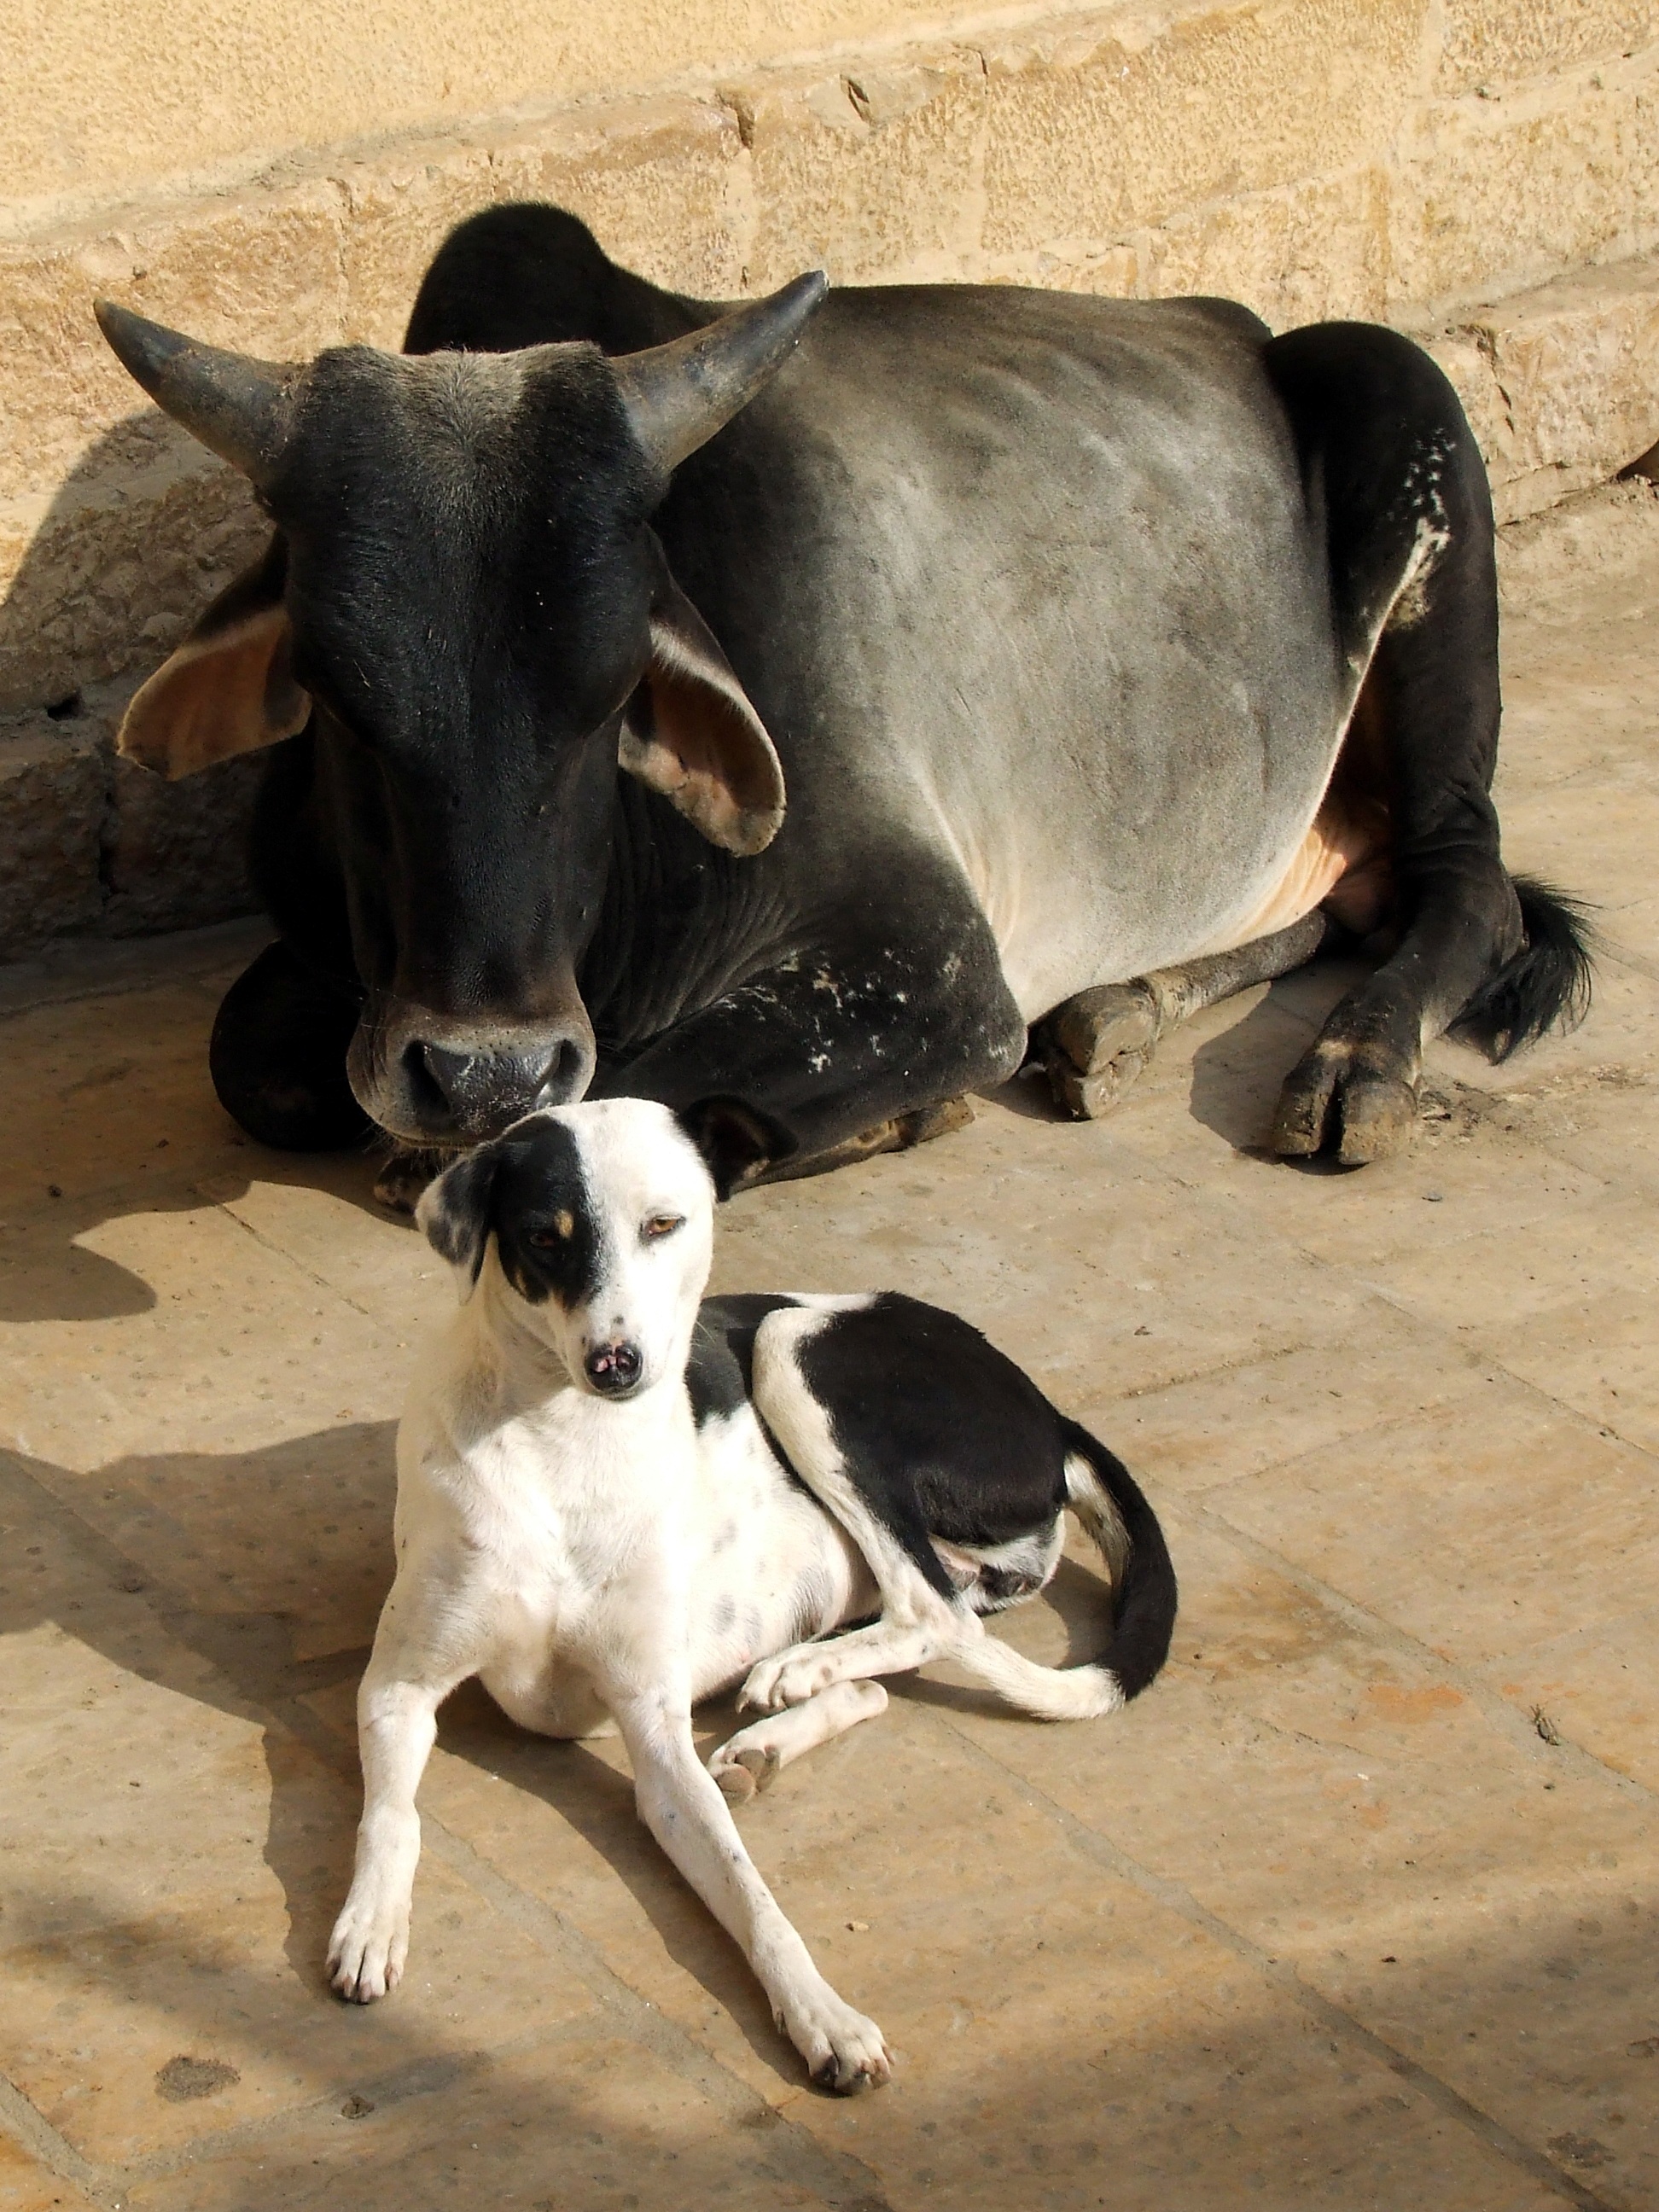
nature, road, city, dog, animal, wall, cow, mammal, bull, vertebrate, dairy cow, cattle like mammal